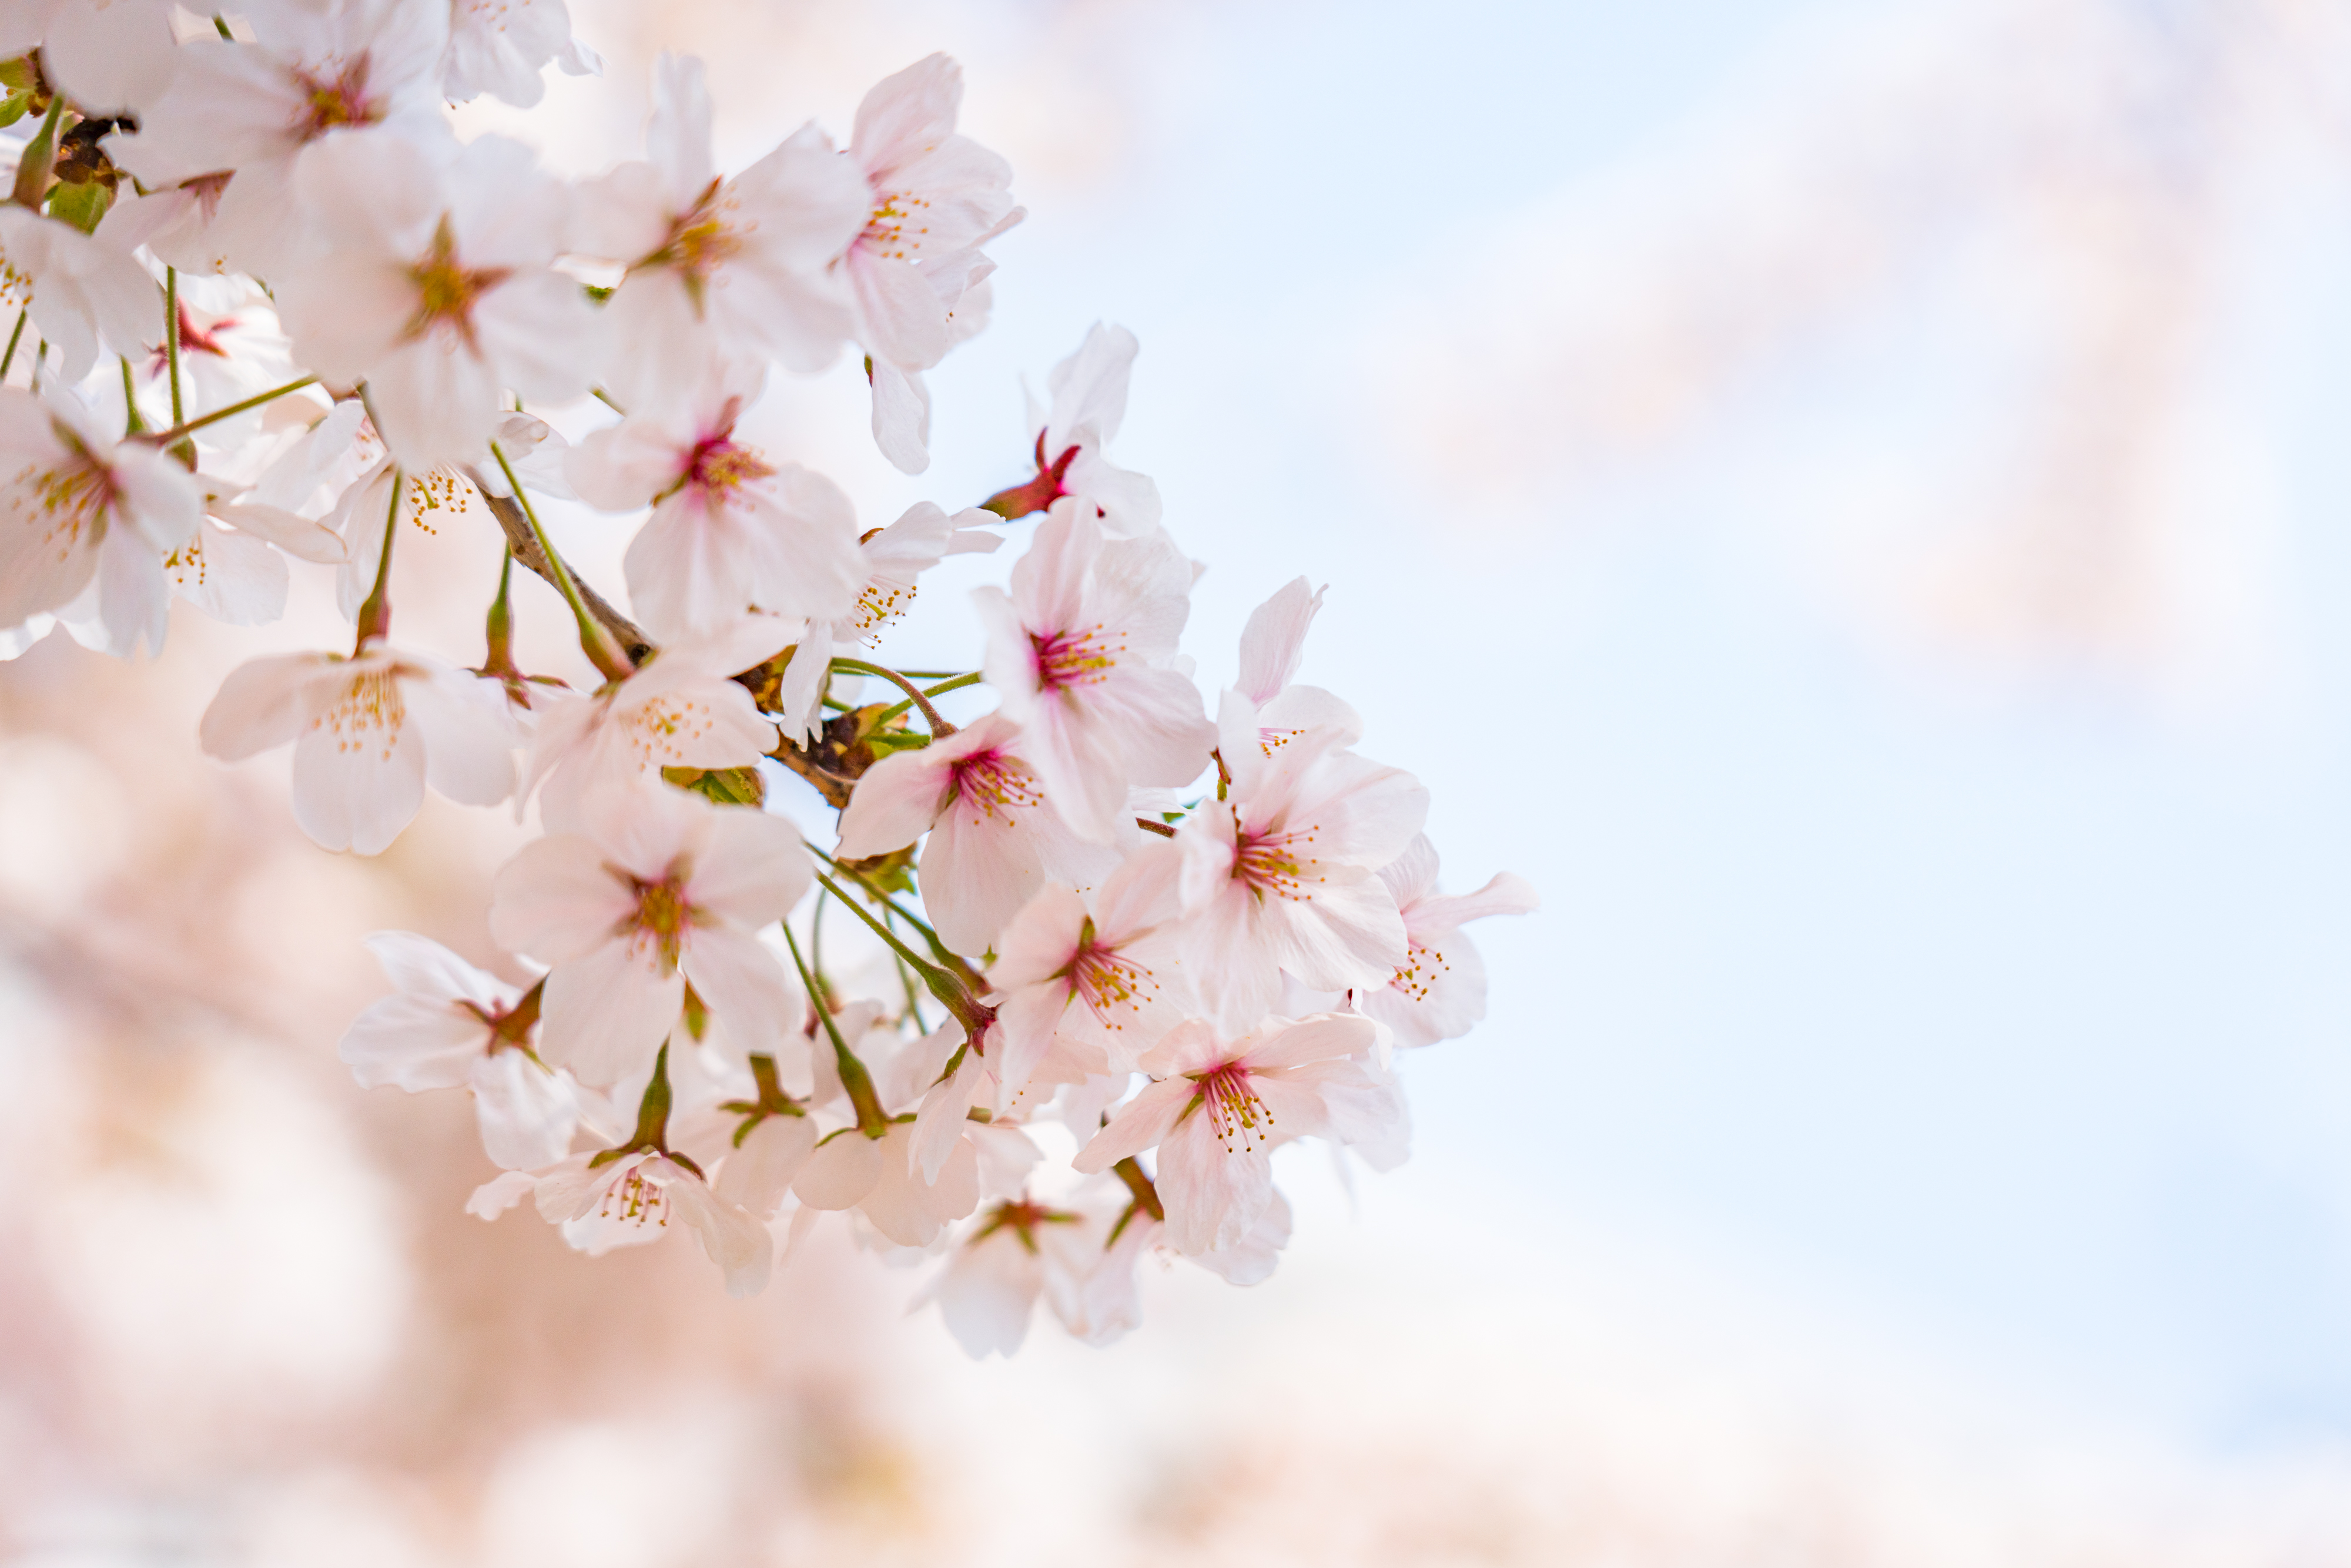
cherry blossoms, Hanyang University, spring, flowers, flower trees, korea, seoul, petal, daytime, branch, flower, Colorfulness, blossom, white, pink, twig, botany, peach, beauty, flowering plant, close up, pollen, wildflower, cherry blossom, macro photography, stock photography, prunus, Pedicel, still life photography, perennial plant